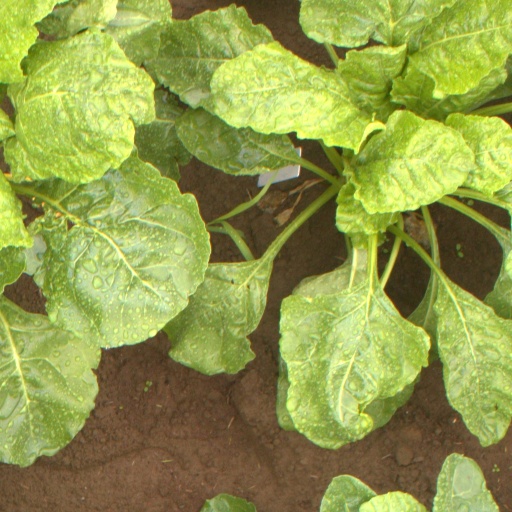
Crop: sugar beet